Cupid and Psyche

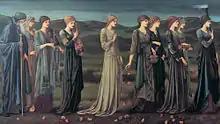
"Psyche's Wedding" (Pre-Raphaelite, 1895) by Edward Burne-Jones

There were once a king and queen, rulers of an unnamed city, who had three daughters of conspicuous beauty. The youngest and most beautiful was Psyche, whose admirers, neglecting the proper worship of Aphrodite (love goddess Venus), instead prayed and made offerings to her. It was rumored that she was the second coming of Venus, or the daughter of Venus from an unseemly union between the goddess and a mortal. Venus is offended, and commissions Cupid to work her revenge. Cupid is sent to shoot Psyche with an arrow so that she may fall in love with something hideous. He instead scratches himself with his own dart, which makes any living thing fall in love with the first thing it sees. Consequently, he falls deeply in love with Psyche and disobeys his mother's order.